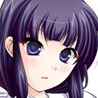
Portrait style: Anime Portrait